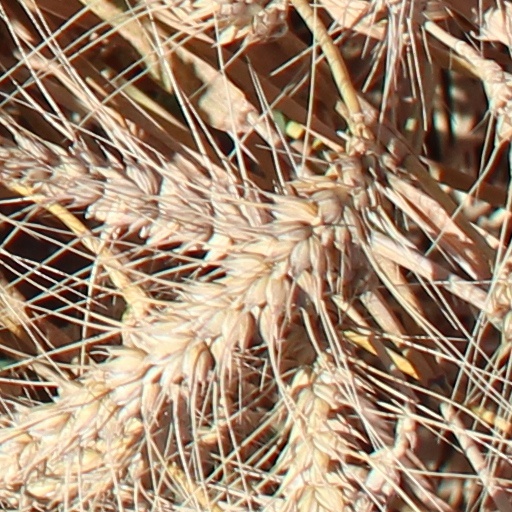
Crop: wheat